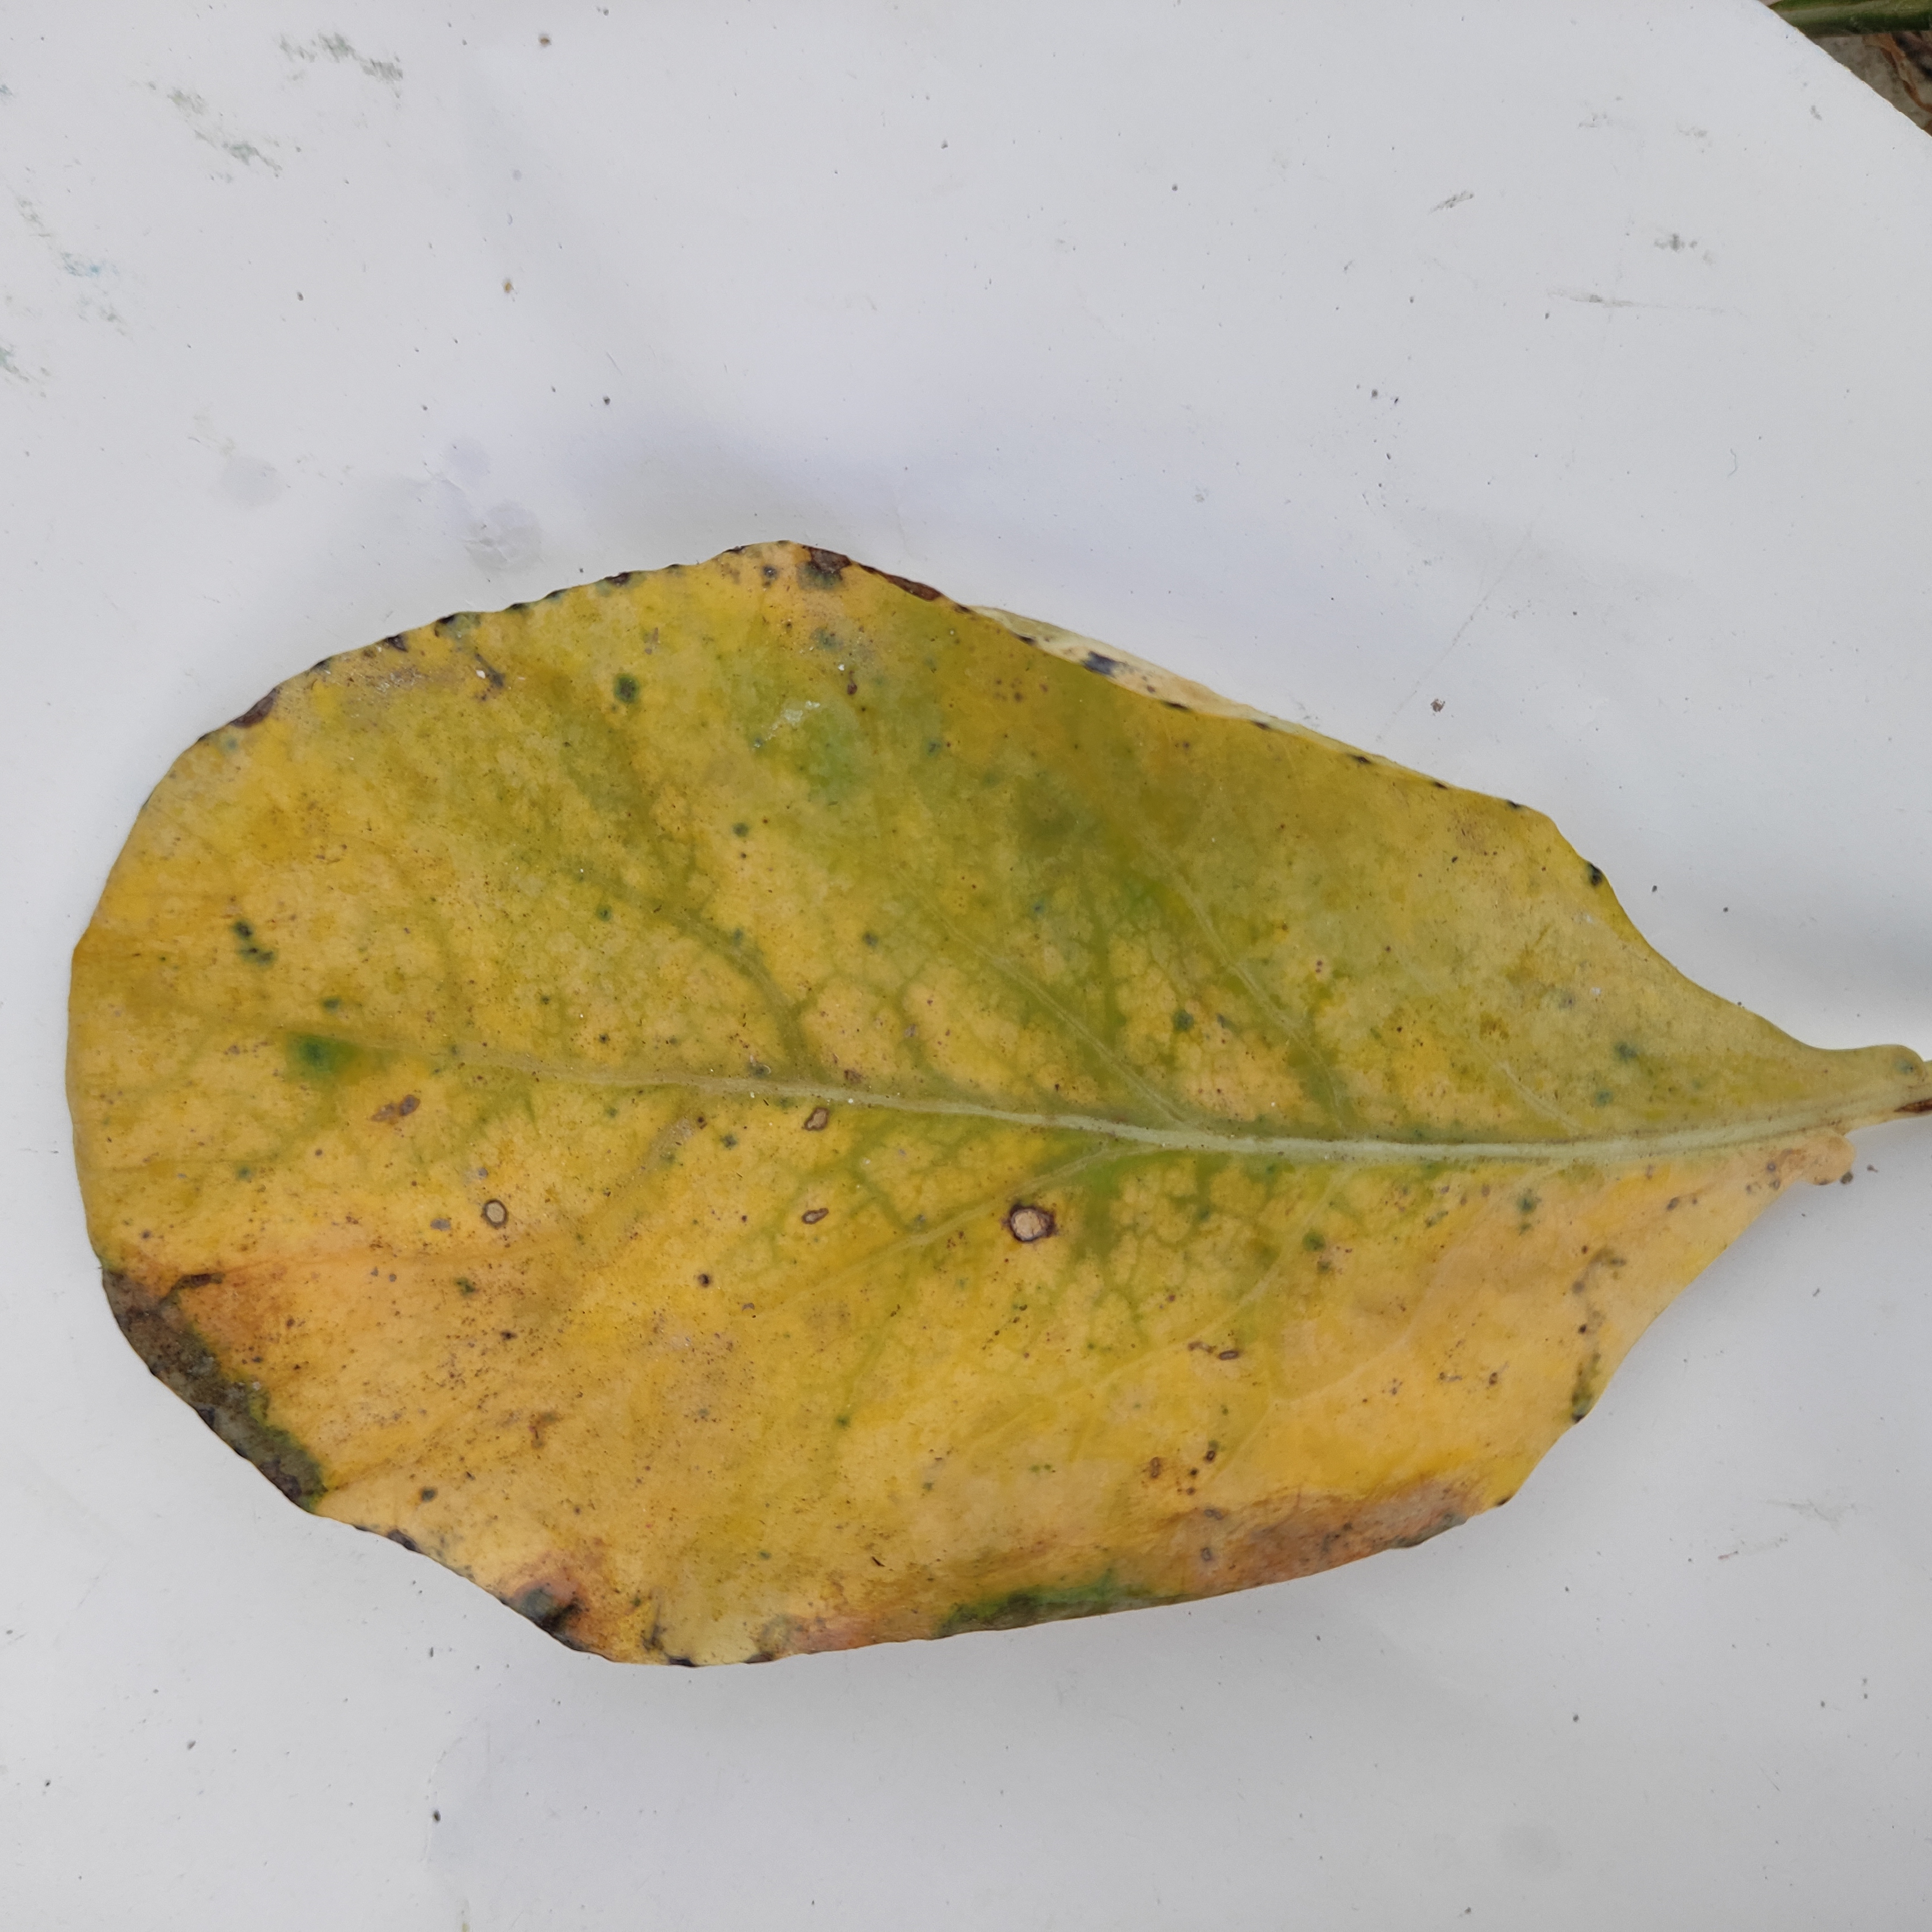
Label: Black Rot